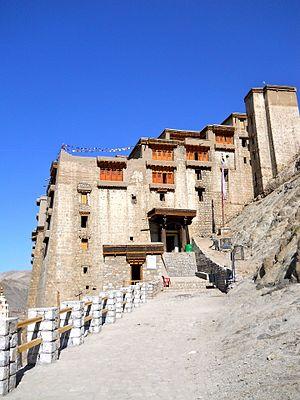
Entrée du palais de Leh
Le Ladakh, cette région du nord-ouest de l'Inde a, aujourd'hui encore, un statut particulier au sein de l'Union Indienne. Région de culture tibétaine, au carrefour de routes commerciales permettant des mélanges ethniques, culturels, artistiques et cultuels, le Ladakh est devenu une région touristique plus de dix ans après la guerre de 1962. Terre de trekking pour la plupart des touristes, son histoire demande pourtant à être connue et découverte. Les recherches pionnières d'Alexander Cunningham et d'August Hermann Francke restent la base du travail historique sur le Ladakh, mais les recherches de Luciano Petech nous permettent d’appréhender cette histoire avec plus de précision. Il émit notamment des hypothèses permettant de corriger certains problèmes de datations. Nous utilisons principalement les datations de Petech tout en gardant à l’esprit que ces dates restent des approximations.